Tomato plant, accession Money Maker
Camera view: horizontal (90 deg, fisheye); turntable rotation: 330 degrees
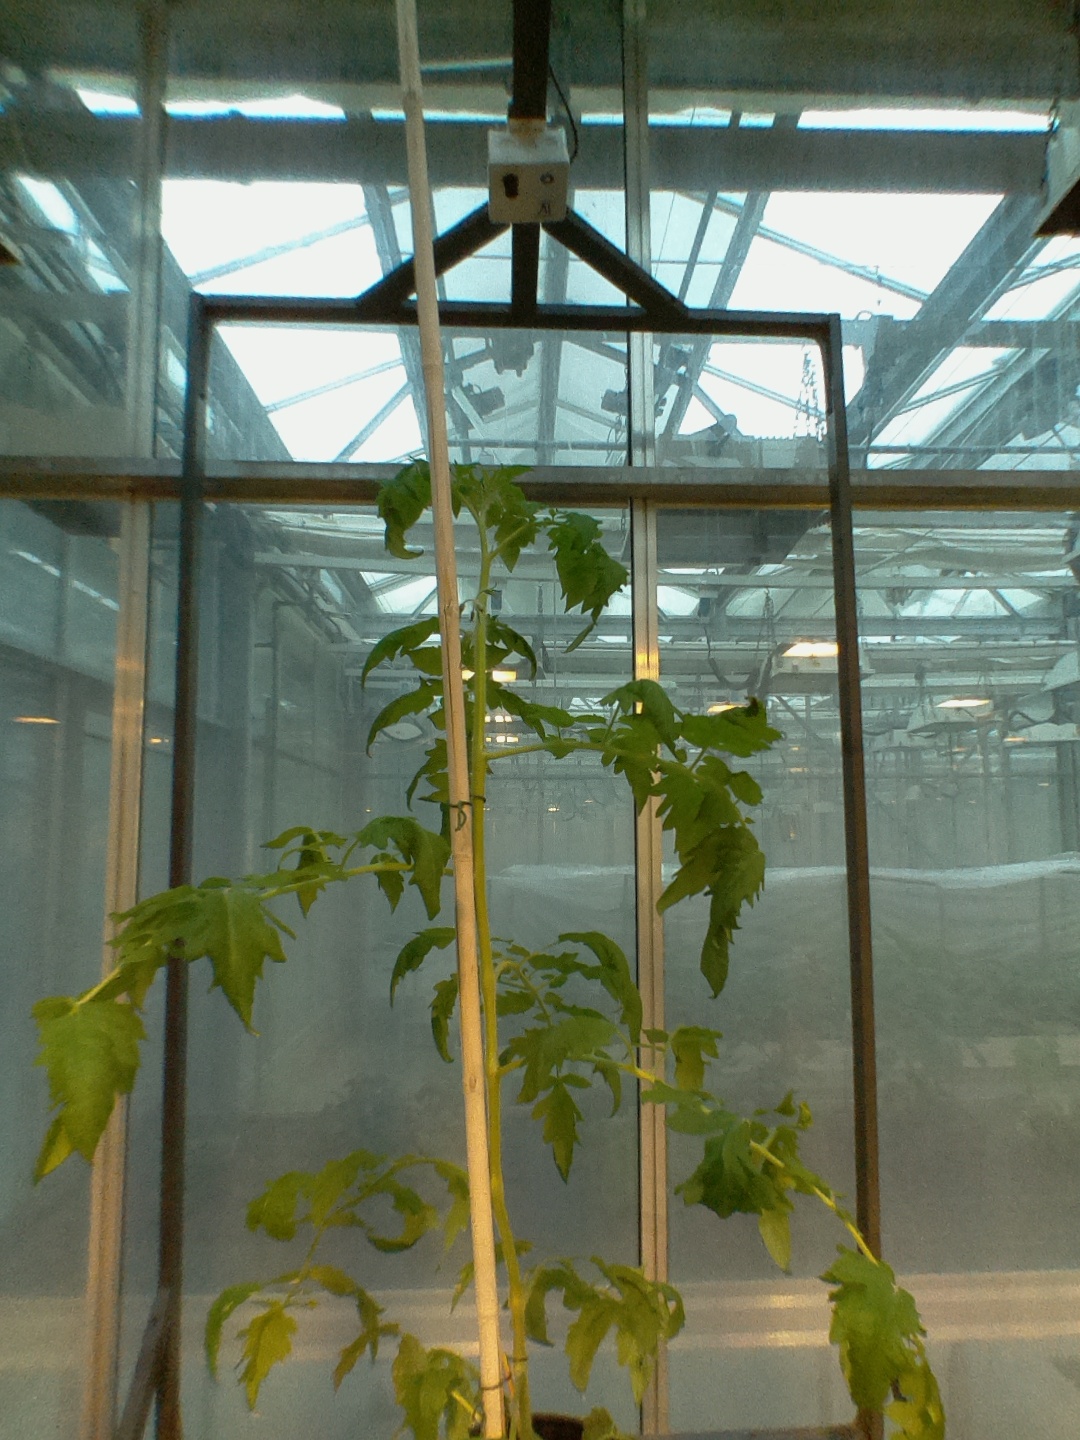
BBCH growth stage 61: 10%-20% of flowers open